Downeaster (train)

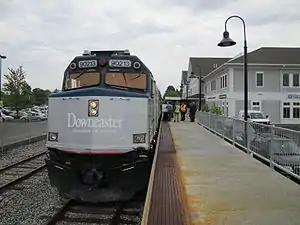
A "Downeaster" special train at Brunswick Maine Street Station in June 2012, five months before the start of service

Service to Brunswick was originally intended to begin within five years of the "Downeaster"'s 2001 launch, but was delayed by lack of funding and other obstacles. Ground was broken in October 2008 for the Brunswick Maine Street Station, a retail development that included shops, condominiums, an inn, and office space. In January 2010, NNEPRA received a $35 million grant from the American Recovery and Reinvestment Act of 2009 for track and signal upgrades for the Portland-Brunswick line. Pan Am Railways began work on the line in summer 2010, and on May 14, 2012, the platforms in Brunswick and Freeport were declared complete. Service began on November 1, 2012, with two daily services to and from Boston.